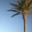
Label: palm_tree